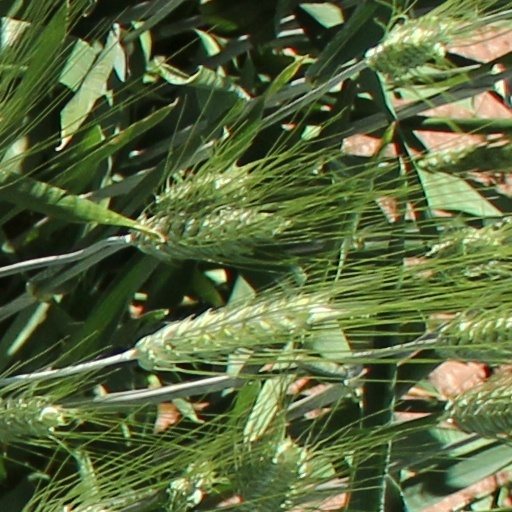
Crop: wheat